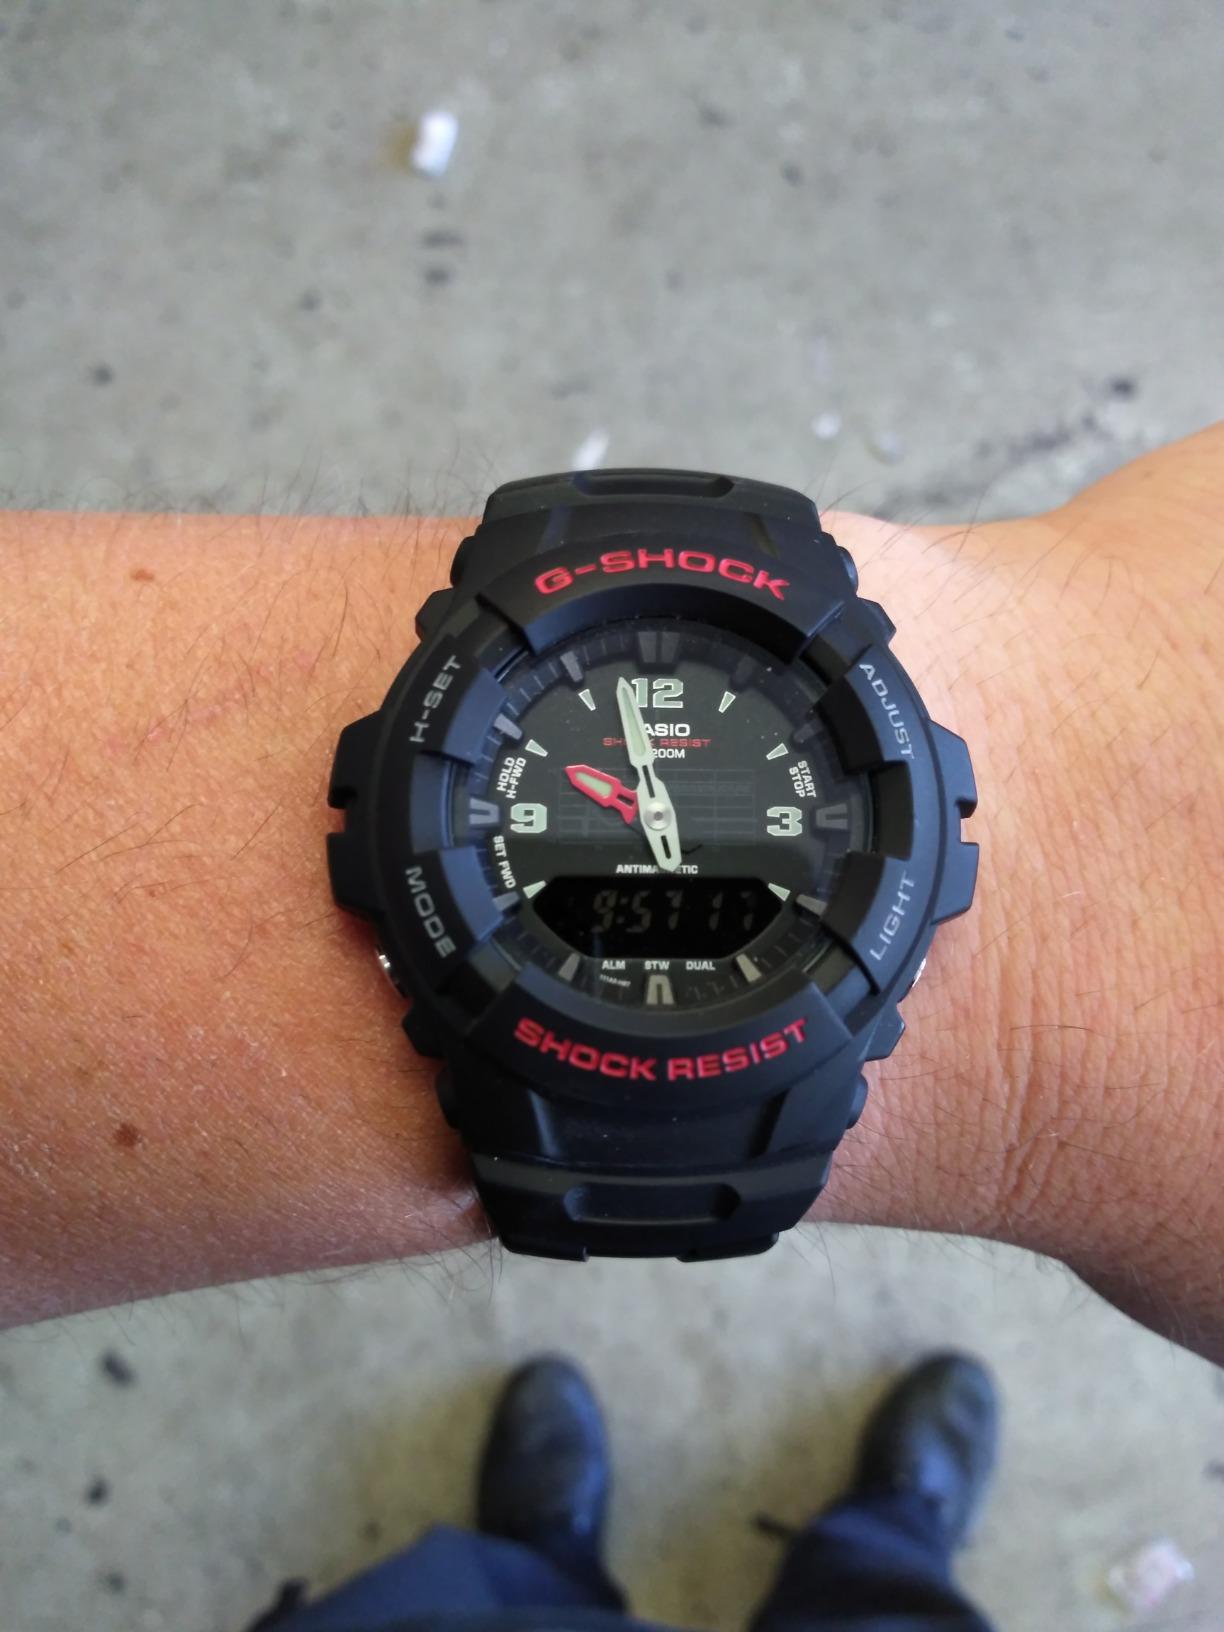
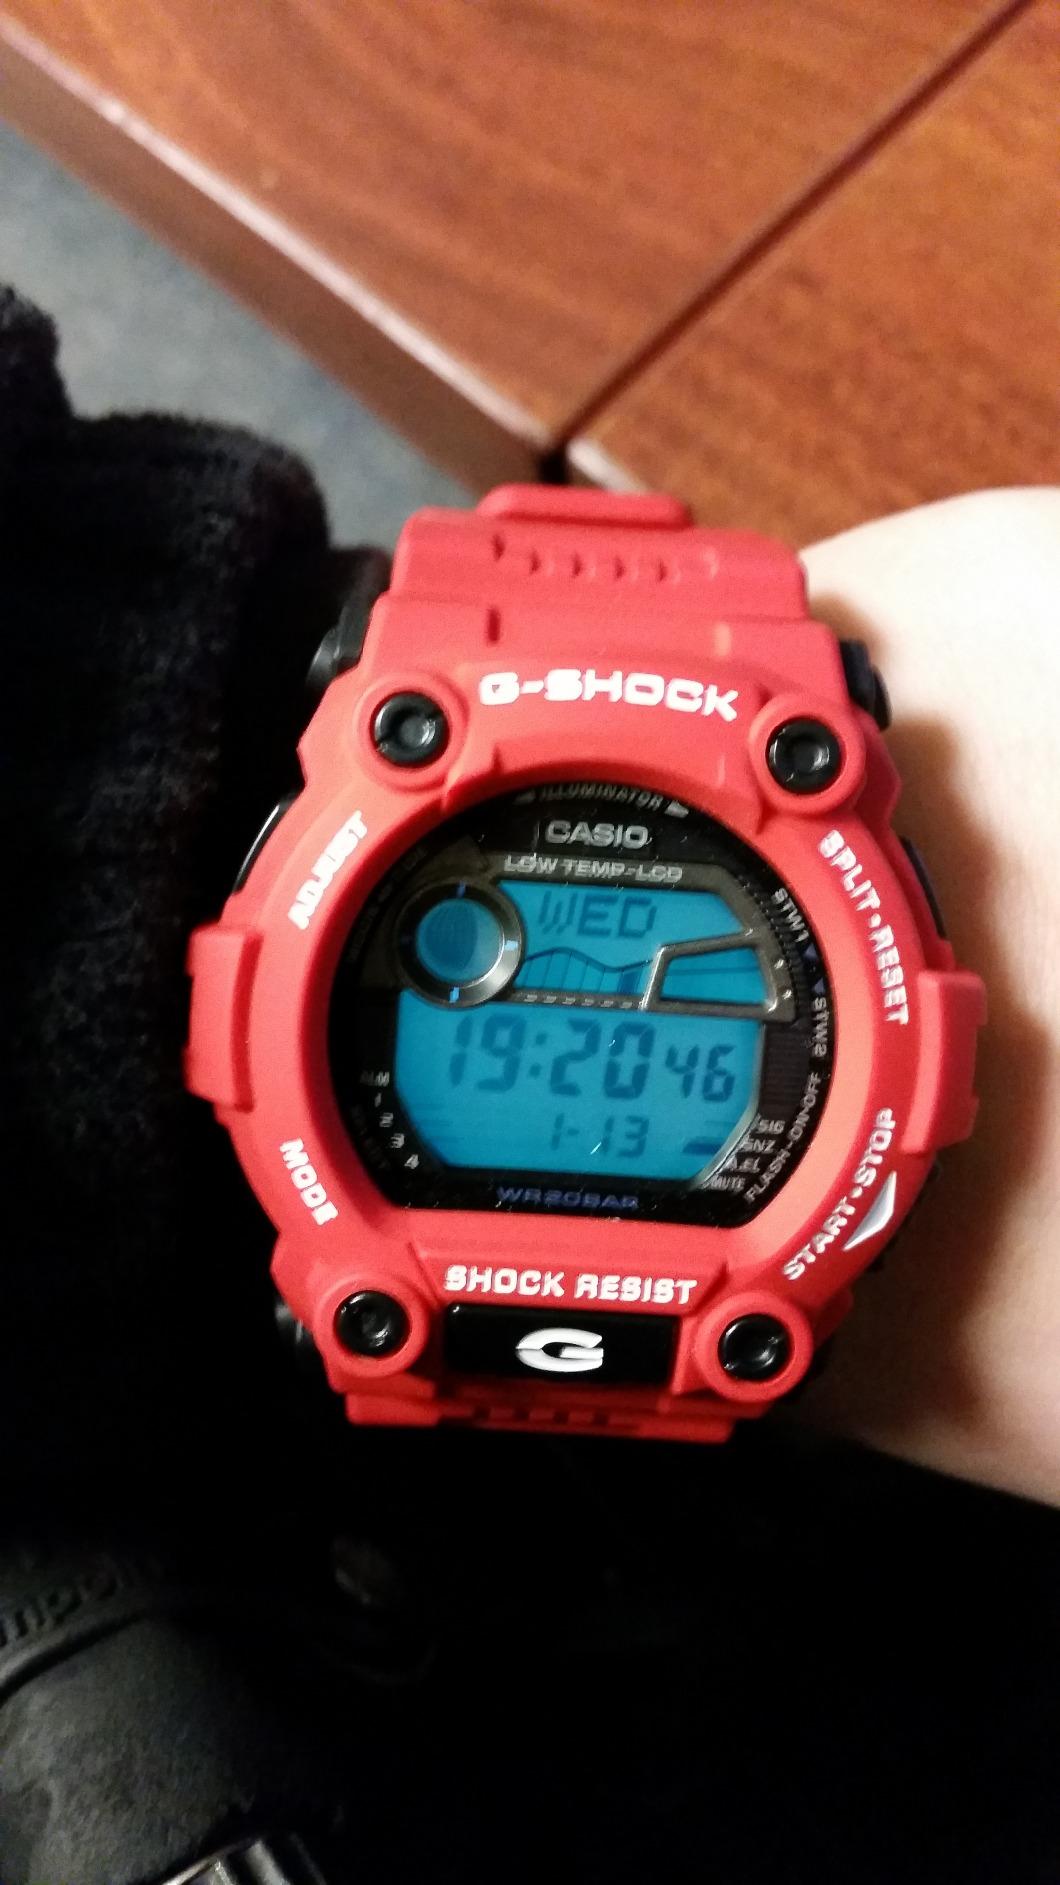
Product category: accessories_watch
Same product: no